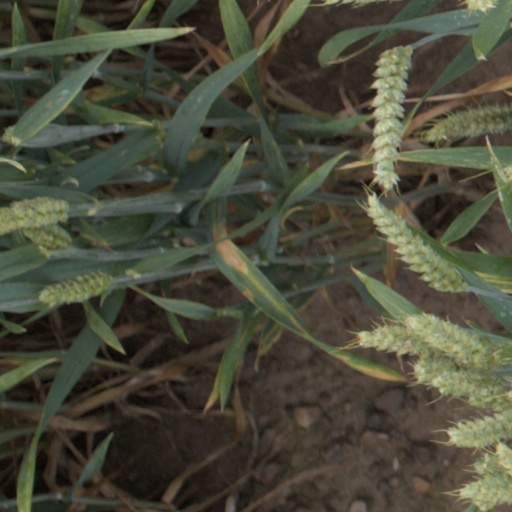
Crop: wheat